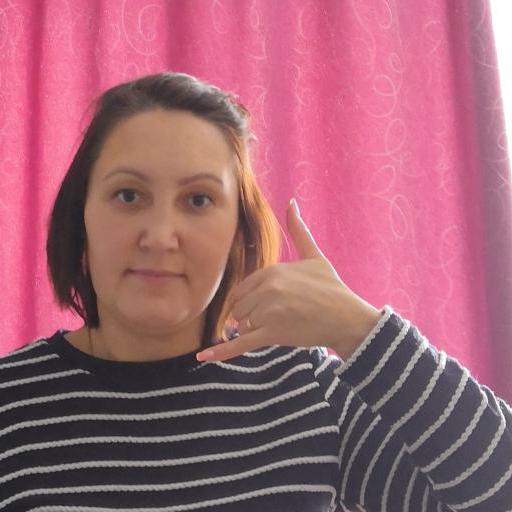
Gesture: call